Diptych

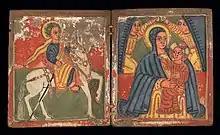
Ethiopian Orthodox wooden diptych of St. Mary and the infant Jesus with archangels above them. St. George appears on a white horse on the left. (Late 16th-early 17th century)

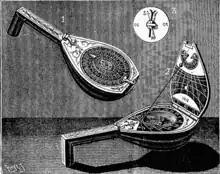
Diptych sundial in the form of a lute,

A face was on the inside of each leaf. One leaf formed a vertical sundial, the other a horizontal sundial. The shadow caster, or "gnomon", was a string between them, and calibrated as to how far they should open, as the angle is critical. Such a sundial can be adjusted to any latitude by tilting it so its gnomon is parallel to the Earth's axis of rotation. A common error states that if both dials show the same time, the instrument is oriented correctly and faces north (in the northern hemisphere). A Diptych made as stated as a combined vertical and horizontal sundial with a string gnomon will show the same time on both dials regardless of orientation. This property of self alignment is only true for diptychs historically in the case for a combination of an analemmatic and a vertical sundial. A double dial on a flat plate consisting of a horizontal and an analemmatic dial will also be aligned properly if both dials show the same time.